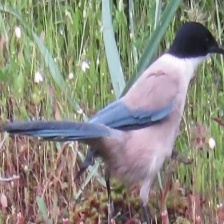
Species: IBERIAN MAGPIE
Scientific name: CYANOPICA COOKI
ImageNet parent category: magpie